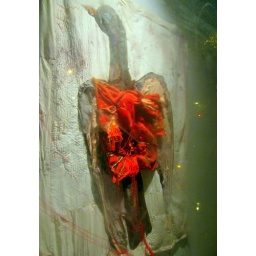
Luke 9:58 by Una Feral. the crappy glass in the window gave it a gauzy glow (not photoshop)